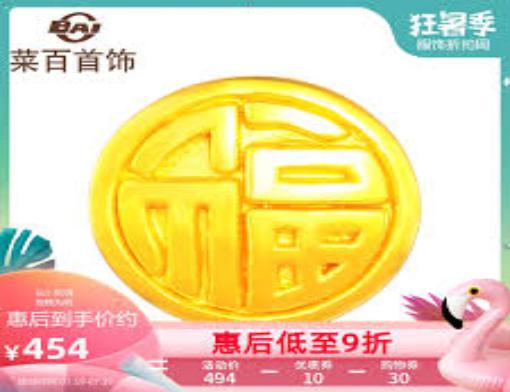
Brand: CaiBai
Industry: Clothes